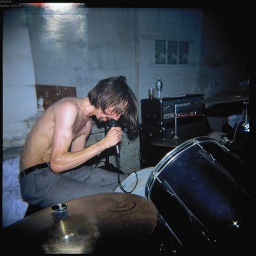
bikes in the kitchen opening/party. 120 expired chrome film. holga camera.